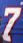
Number: 7